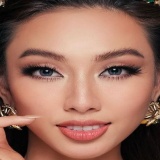
hoa hậu Nguyễn Thúc Thùy Tiên